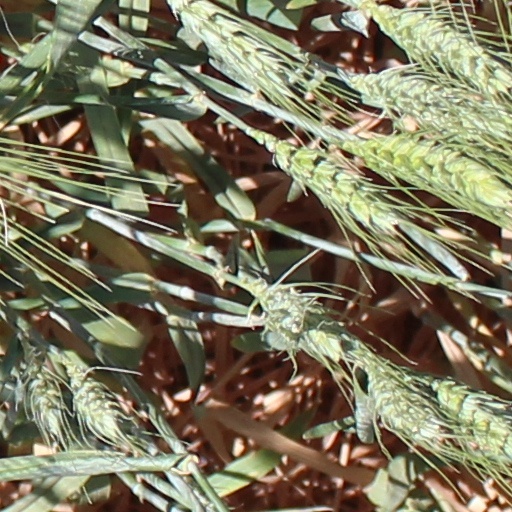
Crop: wheat